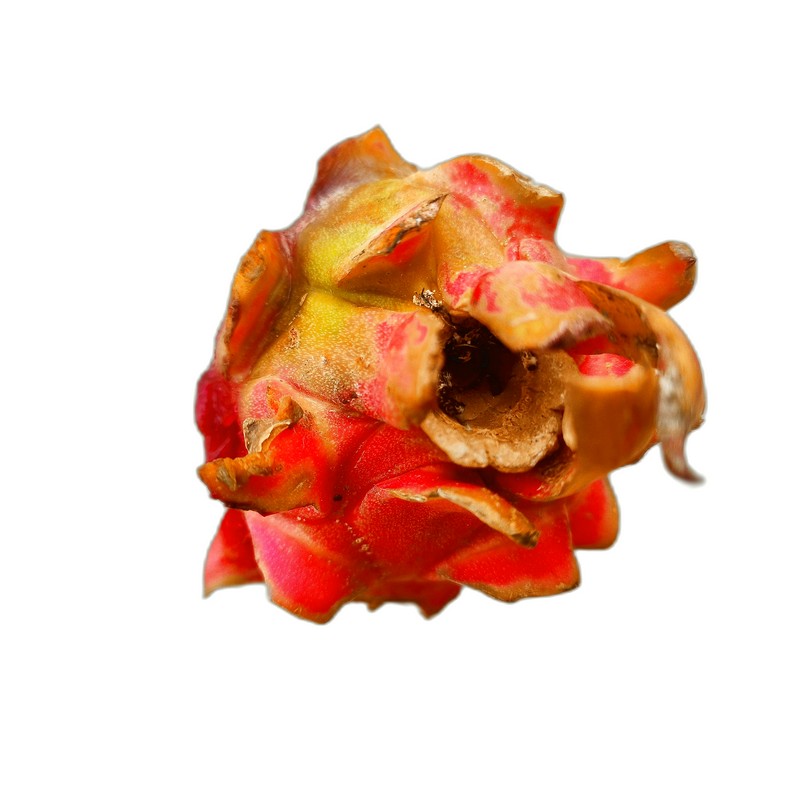
Label: Defect Dragon Fruit